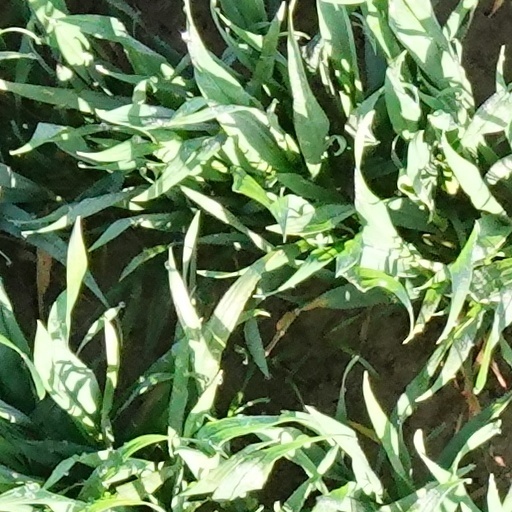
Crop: wheat